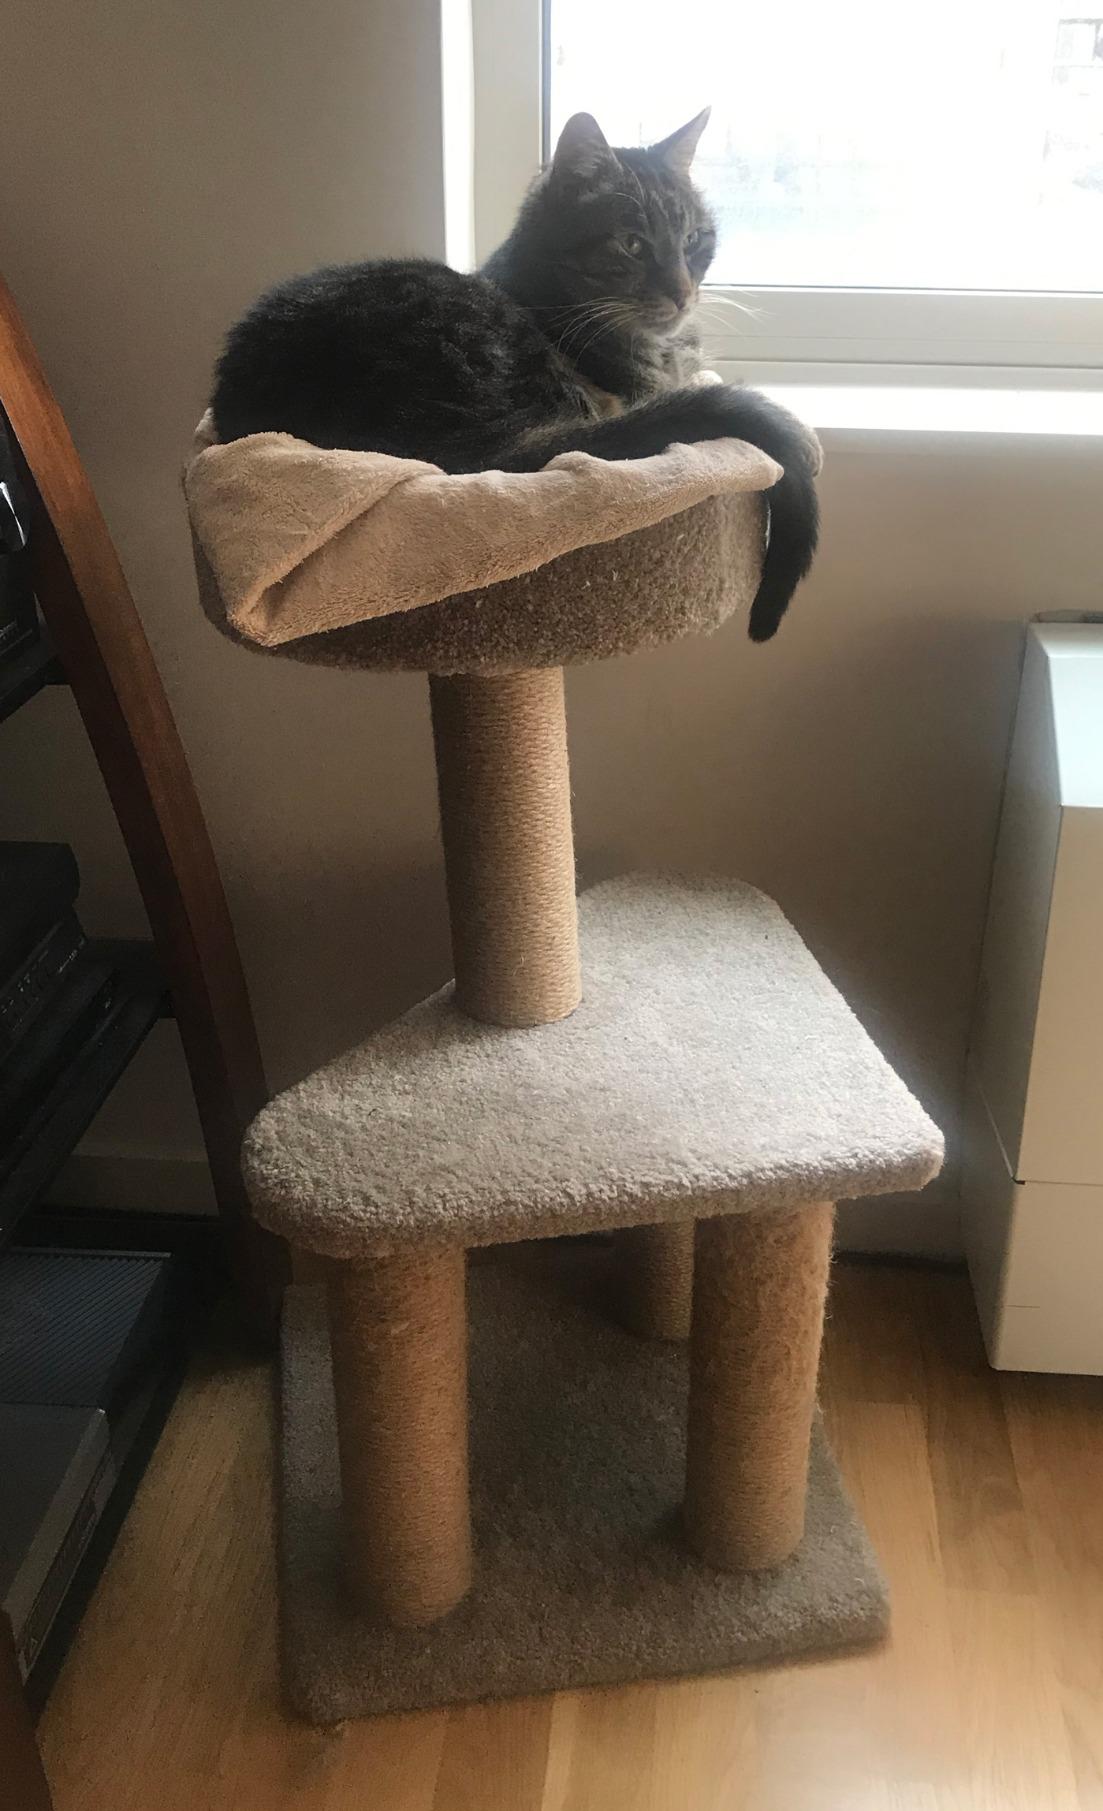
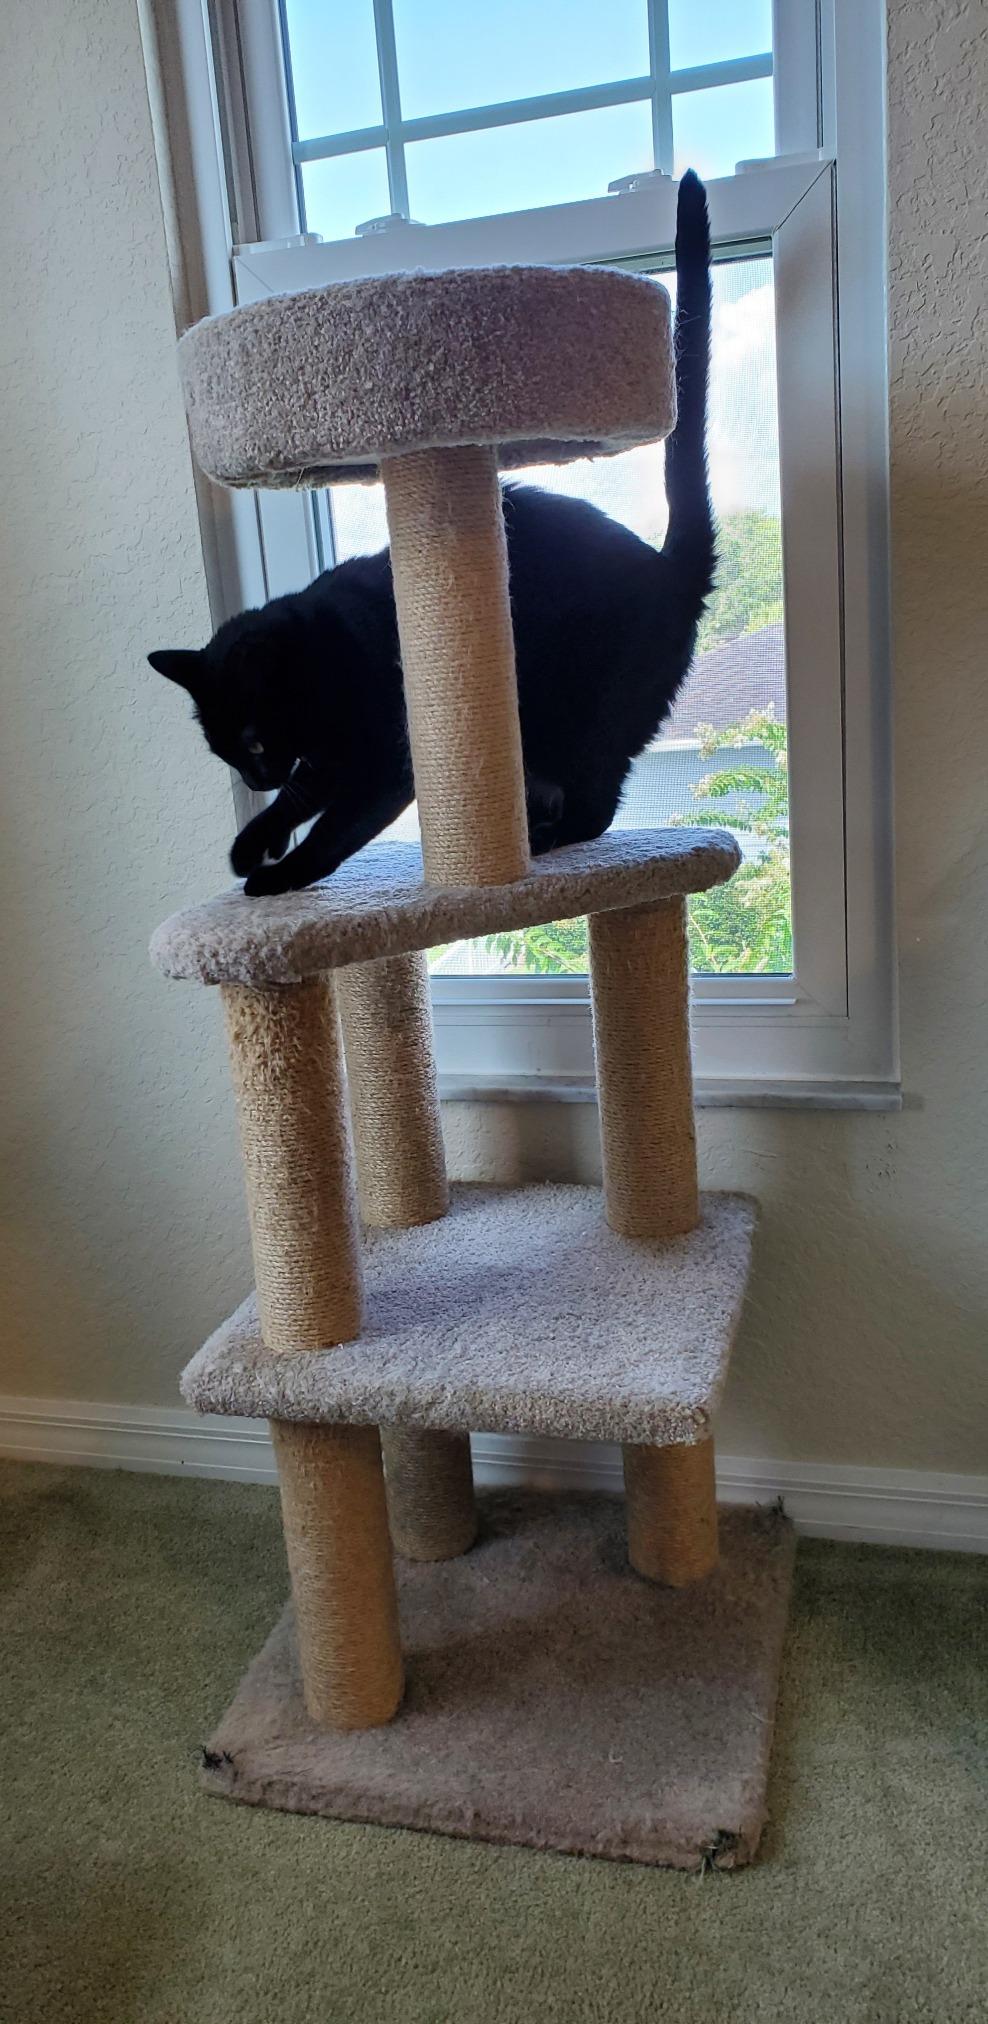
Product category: items_cat tree
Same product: no